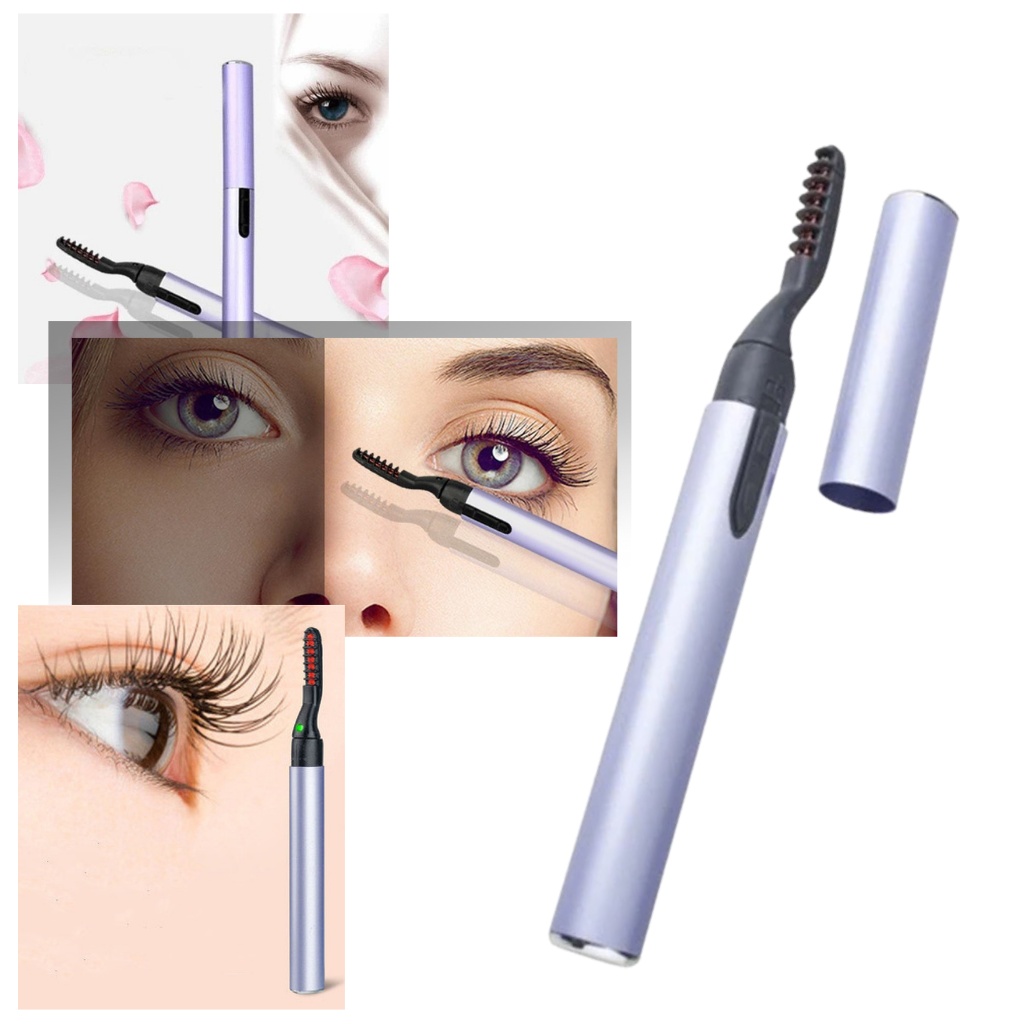
Isıtmalı Kirpik Kıvırma Fırçası
Isıtmalı Bukle Maşası Hasar Önleyici Sistem Doğal ve Anında Kıvrılma Ağrısız Taşınabilir Bu ısıtmalı kirpik kıvırma fırçası ile saniyeler içinde uzun ve güzel kirpikler yaratın. Kirpik Kıvırma Fırçası Güzel kirpikler bizi anında daha çekici kılar. Gözleriyle dikkat çekmek ve cazibe yaratmak isteyen her kadının elinde güçlü bir silahtır. Birkaç saniye içinde uzun ve güzel kirpikler yaratın. Bu ısıtmalı kirpik kıvırıcı ile hareket halindeyken güzel görünün ve kendinize güvenin. Tek bir düğmeye basarak uzun, kıvırcık kirpikler yaratır. Isıtmalı Bukle Maşası Bu yenilikçi kıvırıcı, kirpiklerinizi şekillendirmek ve güzel görünmelerini sağlamak için ısı kullanmak üzere tasarlanmıştır. Bu fırça ile kıvırmak için daha fazla yüzey alanı ortaya çıkarmak için kirpiklerinizi fırça ile ayırın. Ardından, çarpıcı görünmenizi sağlamak için onları nazikçe bukleler halinde şekillendirin. Isı teknolojisinin kullanılması etkilerin uzun süre kalıcı olmasını sağlar . Kirpikler düzleşmez ve zarif makyajınız gün sonuna kadar sürer. Cesur ve güzel kirpikler hayattan daha büyük olmalıdır. Ve bu ısıtmalı kirpik kıvırıcı, göz alıcı görünümü acı çekmeden elde etmenize yardımcı olur. Isıtmalı tarak kirpikleri kaldırır, ayırır ve ardından doğal bir şekilde kıvırarak sıkma, çekme ve çekiştirme riskini ortadan kaldırır. Isıtma bölgesine yerleştirilmiş hasar önleyici sistem , herhangi bir zararı önlemek için tasarlanmıştır. Artık parmaklarınız yanmayacak ya da kirpiklerinizi kaybetmeyeceksiniz! Yanma veya haşlanma riski olmadan dokunmak güvenlidir . Anlık Etkiler Bu harika aletle güzel, kıvrılmış kirpiklerin keyfini çıkarın. Güzellik salonlarına gitmeden kirpiklerini hızlı bir şekilde kıvırmak isteyenler için tasarlanmıştır. Hiçbir çaba ve zaman harcamadan size geliyor. Sadece açın, kıvırıcının yaklaşık 20 saniye ısınmasını bekleyin ve kurudukça kirpiklerinizi doğal olarak kıvırın. Etkilerini arttırmak için daha sonra en sevdiğiniz maskarayı uygulayabilirsiniz. Hafif tasarım Isıtmalı kirpik kıvırıcı size kullanışlı bir alet olarak geliyor. Şarj cihazına veya elektrik kaynağına ihtiyaç duymaz. Güç, cihazın arkasına yerleştirilen küçük bir alkalin pilden gelir. Kamp yaparken veya seyahat ederken bile kullanabilir ve muhteşem görünebilirsiniz. Hafif tasarımı sayesinde çantanıza veya cebinize sığar, böylece ihtiyaç duyduğunuzda her zaman elinizin altında olur. Ne kadar kullanışlı! Características técnicas: Kabuk Malzemesi: Alüminyum Boyut: 14 cm x 1,5 cm x 1,5 cm Güç kaynağı: 1 x AAA pil (dahil değildir) Contenido del producto: 1 x Isıtmalı kirpik kıvırıcı
Brand: Boolevard Cosmetics Ltd.
Category: Health & Beauty > Personal Care > Cosmetics > Cosmetic Tools > Skin Care Tools > Pumice Stones